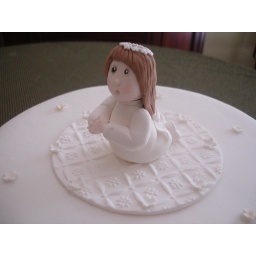
Handmaid sugar art. Girl kneeling and praying. Bow at back of dress and flowers in hair.